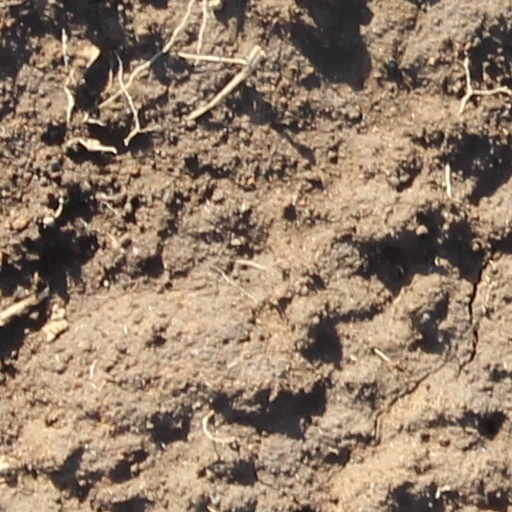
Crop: wheat